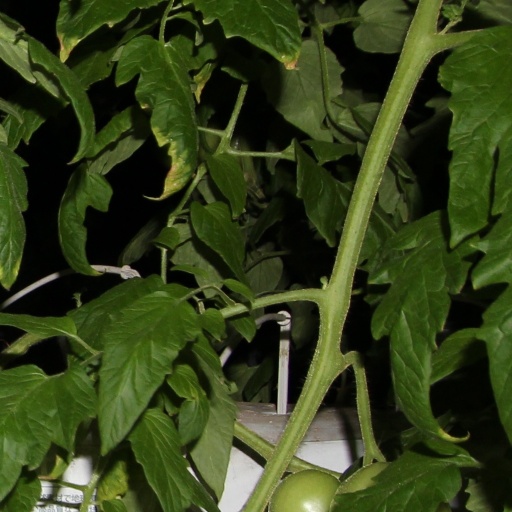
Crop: tomato